CHLK-FM

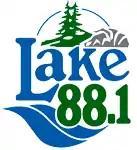
Previous logo as Lake 88.1 2007 (?)-2024

On January 29, 2024, CHLK-FM dropped its longtime Lake 88.1 branding and rebranded the station as "88.1 myFM" retaining the adult contemporary format.